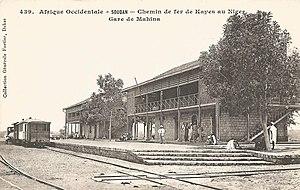
François-Edmond Fortier, Gare de Mahina. Afrique Occidentale - Soudan - Chemin de fer de Kayes au Niger.
Mahina est situé à 6 km de Bafoulabe, tous deux sur la rive gauche du fleuve Bafing.